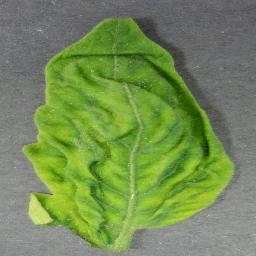
Label: Tomato___Tomato_Yellow_Leaf_Curl_Virus